Paolo di Giovanni Fei

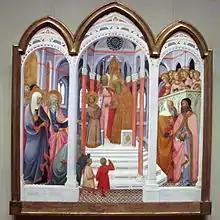
"Presentation of the Virgin" in National Gallery of Art

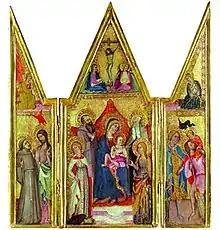
"Madonna with Christ on the Throne" in National Museum of Serbia (triptyh 48 x 45 cm)

He came to Siena from San Quirico, , held public positions in Siena from 1369 and was first mentioned in the Sienese register of painters in 1389. His earliest signed and dated work is of 1381. He appears among the documents of the Duomo di Siena, 1395–1410, and is assumed to have died shortly thereafter.